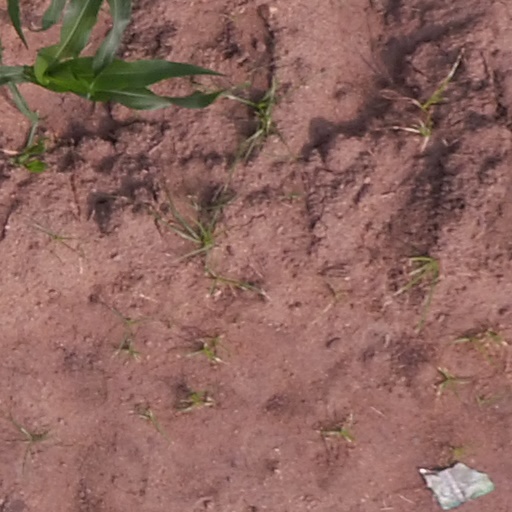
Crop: maize; corn